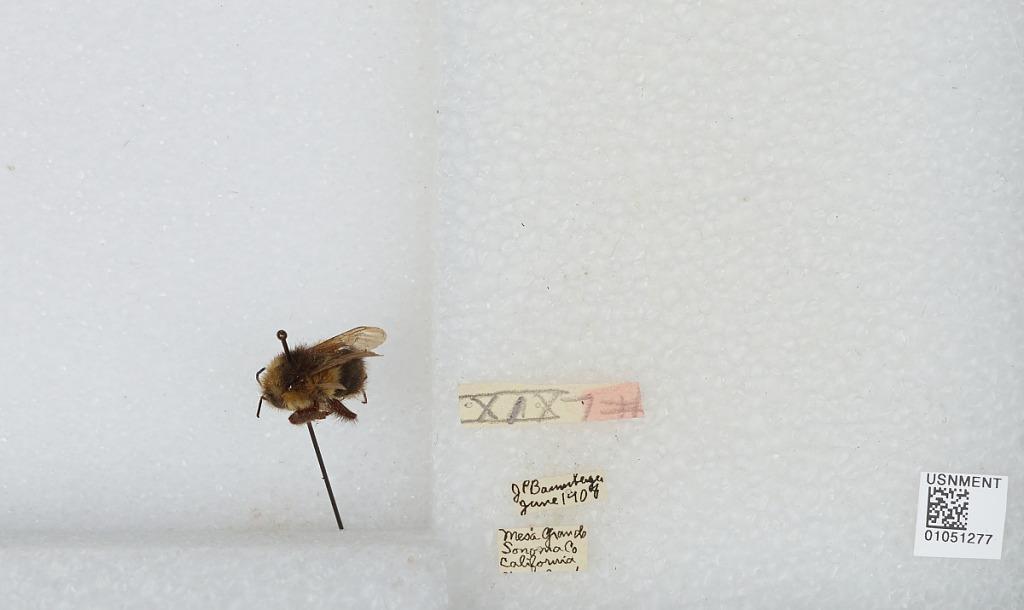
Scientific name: Bombus sp.
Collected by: J. Baumberger
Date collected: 1908-6-
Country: United States
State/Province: California
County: Sonoma
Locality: Mesa Grande
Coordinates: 38.4731, -123.026